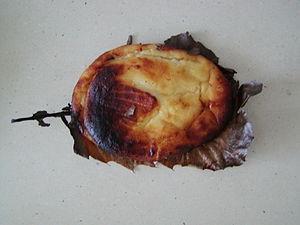
Les falculelle sont un dessert corse typique.